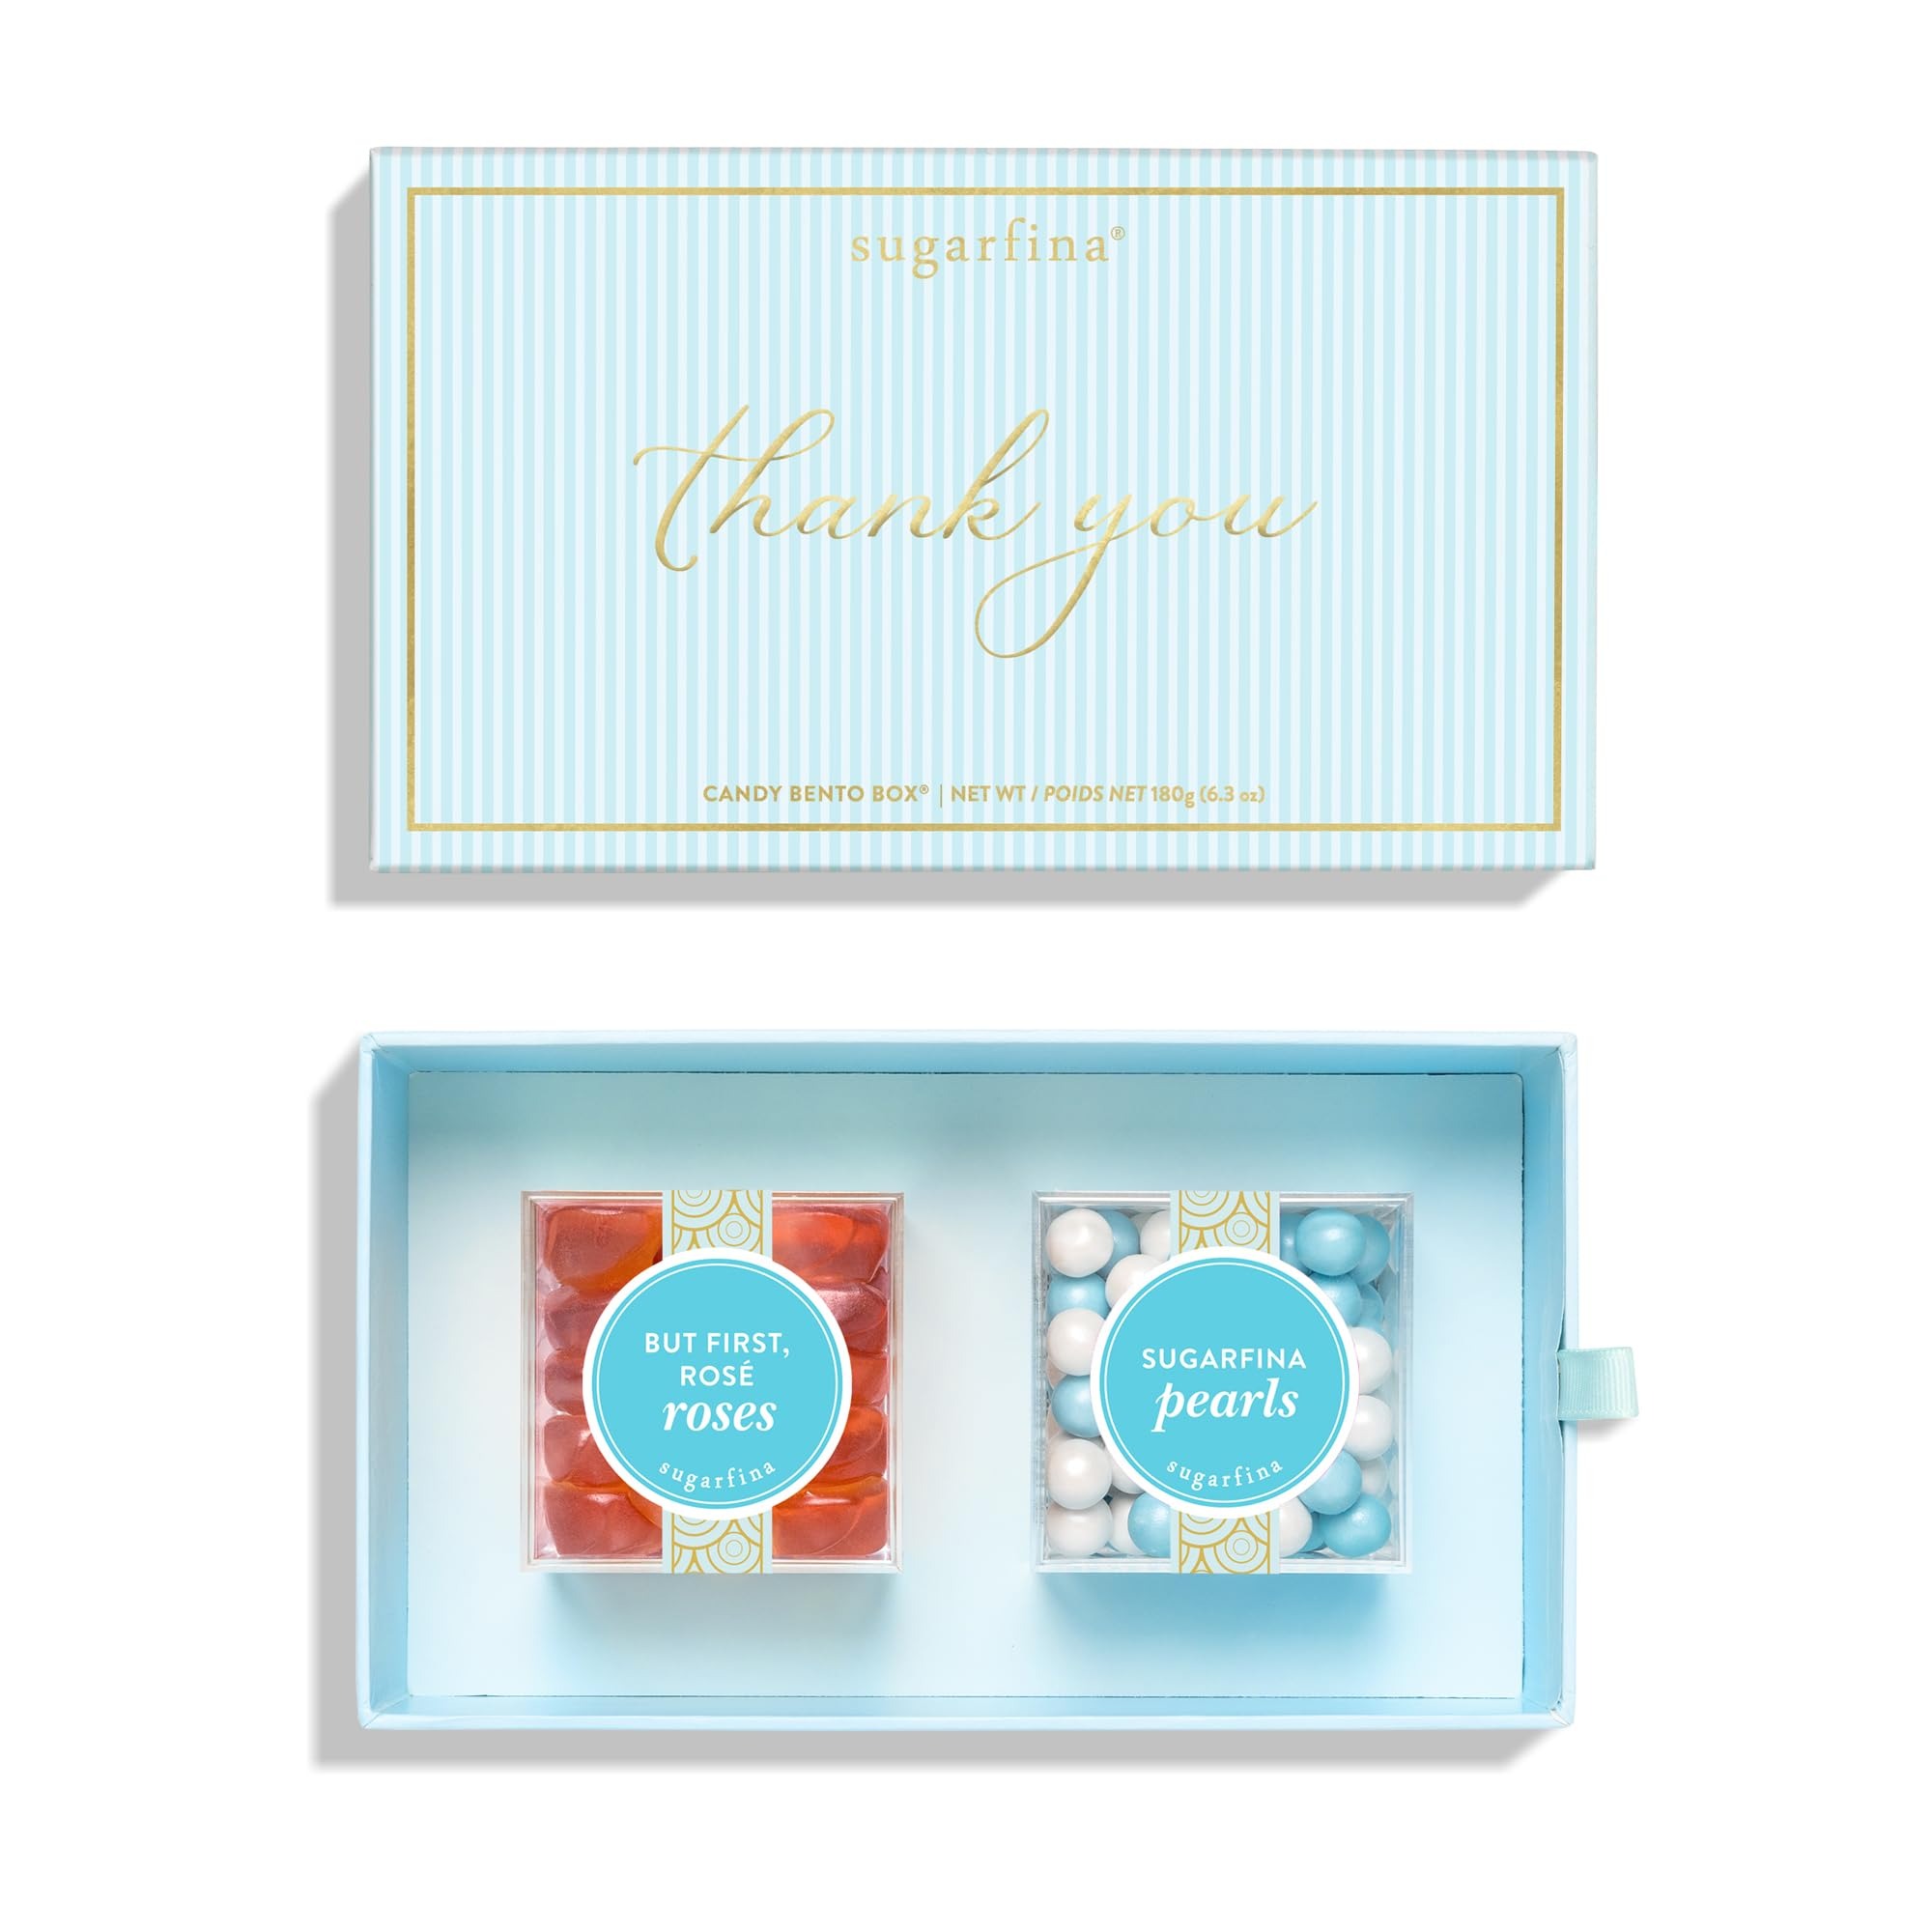
Item Name: Sugarfina Thank You 2 Piece Candy Bento Box | Gummy Candy, 2.5oz Candy Cubes, 1 Count
Bullet Point 1: Send sweet words and a sweet treat to celebrate life's special occasions
Bullet Point 2: Nothing says thanks quite like our Thank You 2 Piece Candy Bento Box. This decadent thank you gift is almost as amazing as they are.
Bullet Point 3: Contains three (2) 3 ounce candy cubes, 2.5 servings per cube
Bullet Point 4: Sugarfina Candies are perfect for bachelorette parties, weddings, hostess gifts, birthday parties, anniversary presents, party packs, teacher’s gifts, and more.
Bullet Point 5: From saying Congrats, Giving Thanks or Celebrating a Birthday. Sugarfina are sweets that will take the cake and help you celebrate life's special moments.
Bullet Point 6: Pick your favorite Sugarfina Candy Cube or toast them all!
Product Description: Merci Beacoup! A big thank you for all that you do. Enjoy each and every bite of these artisanal candies because you deserve the very best.
Value: 1.0
Unit: Count

Price: 22